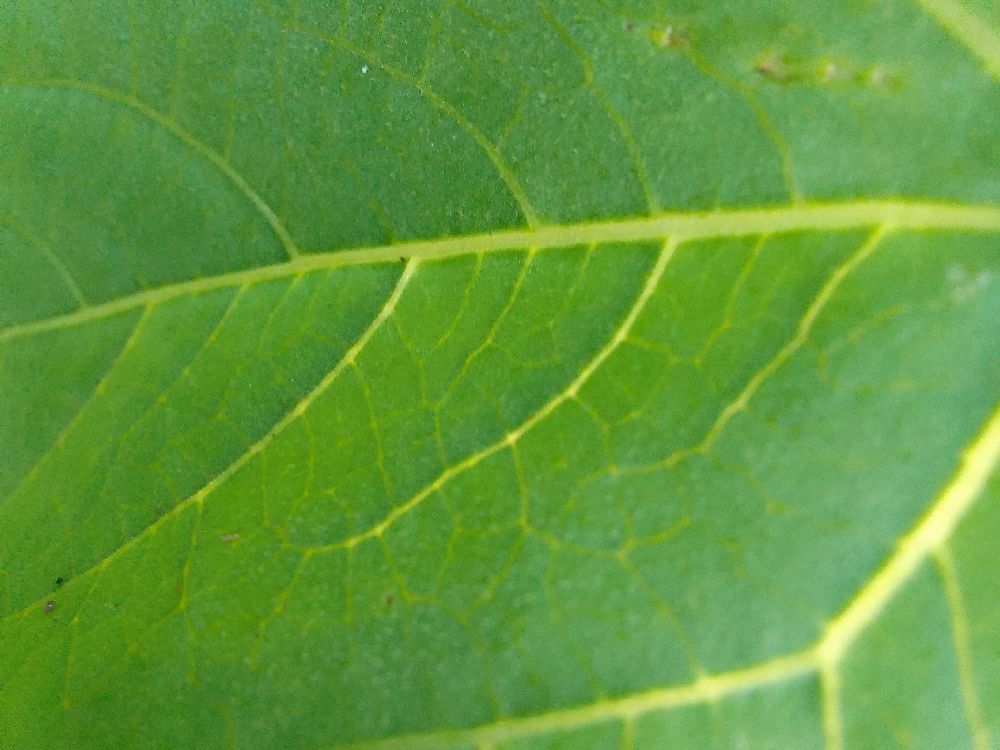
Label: healthy